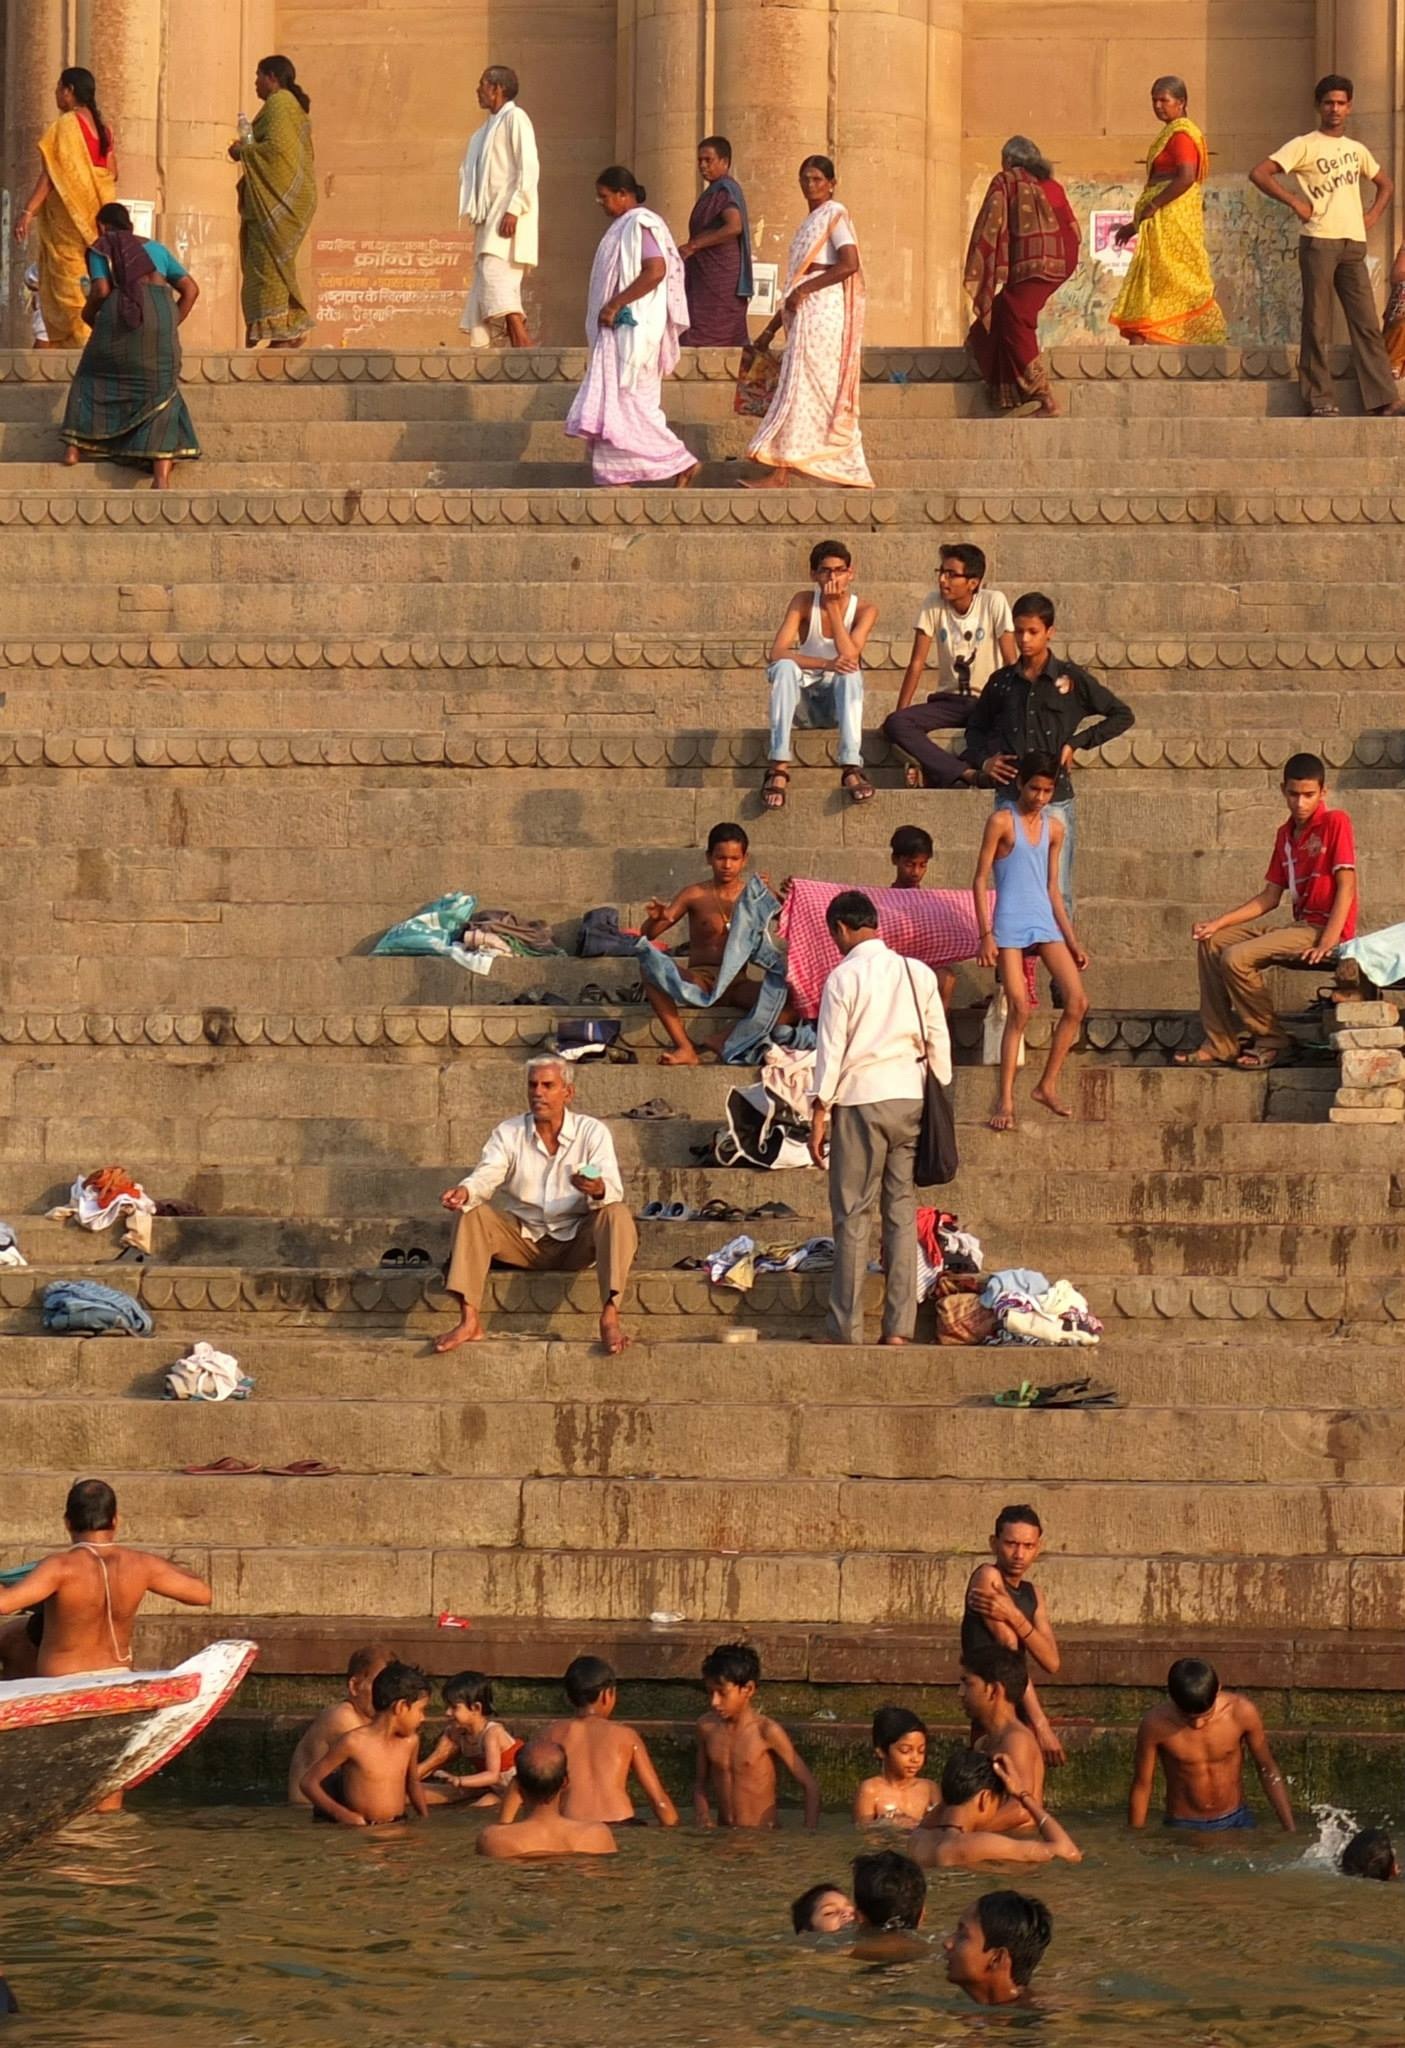
river, swim, religion, human, temple, holy, india, hindu, ganges, varanasi, hinduism